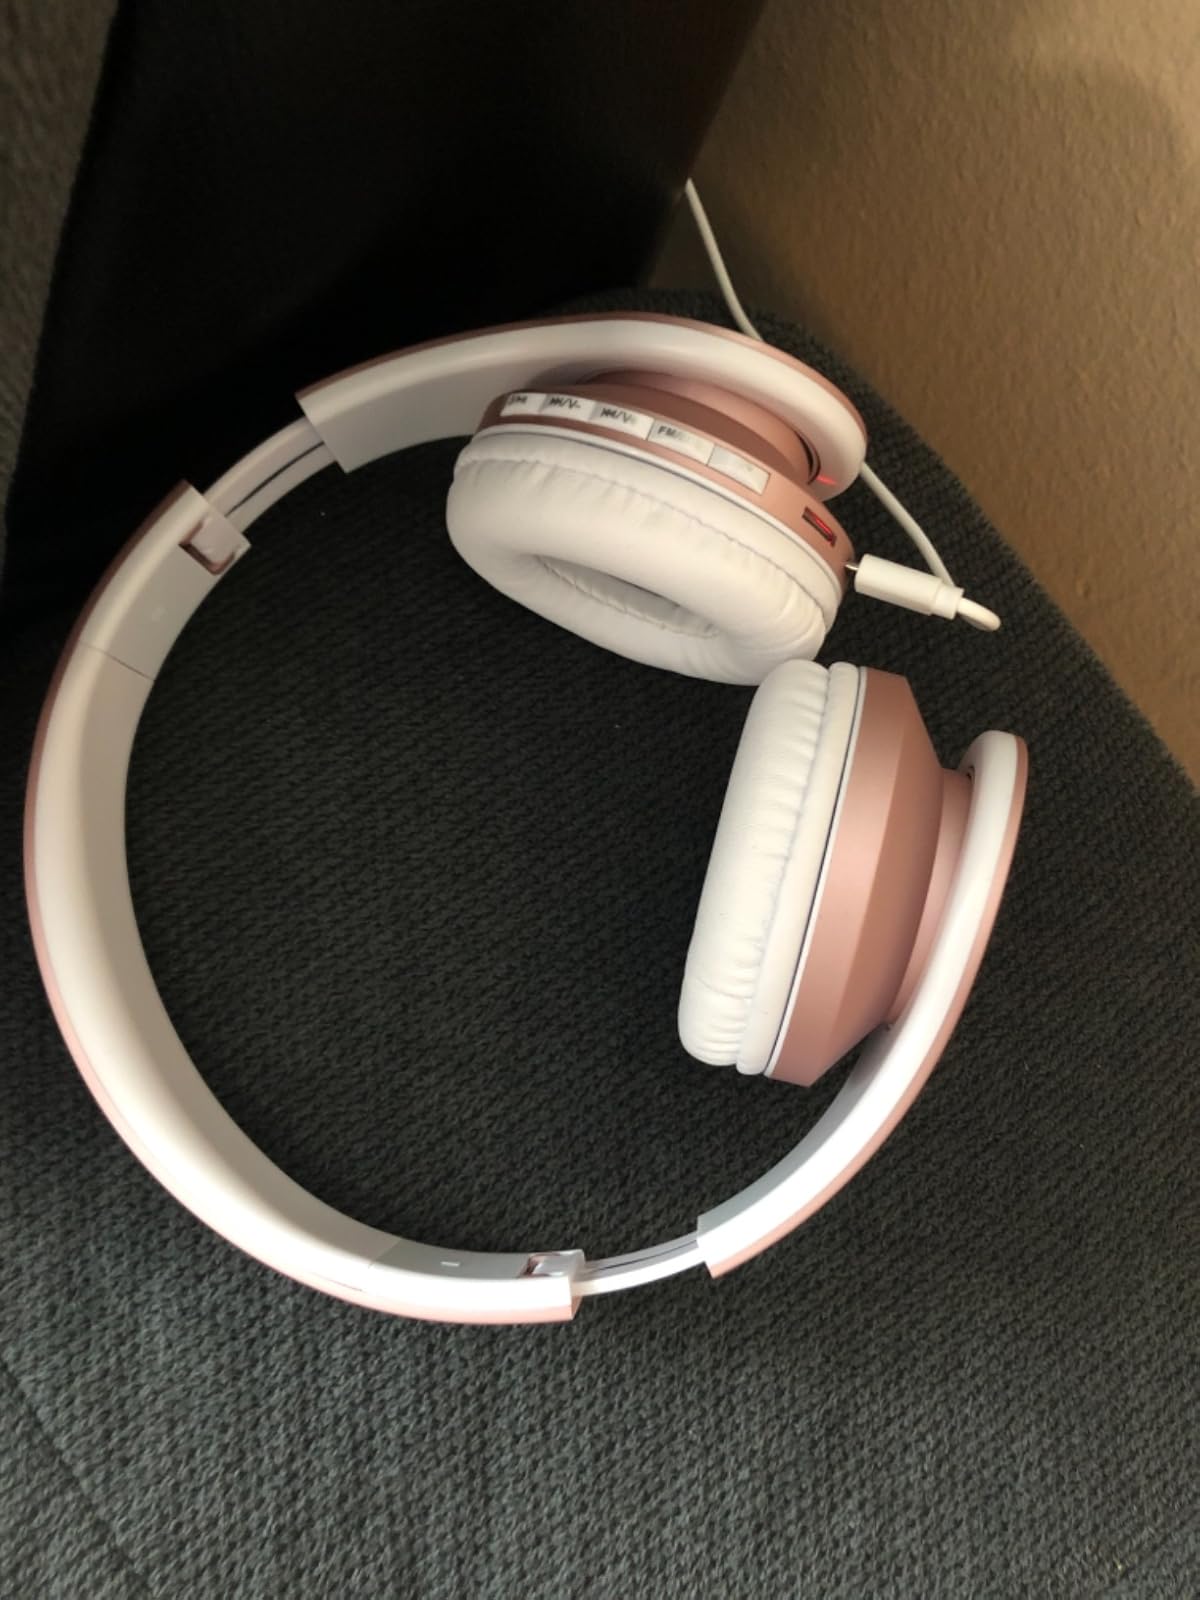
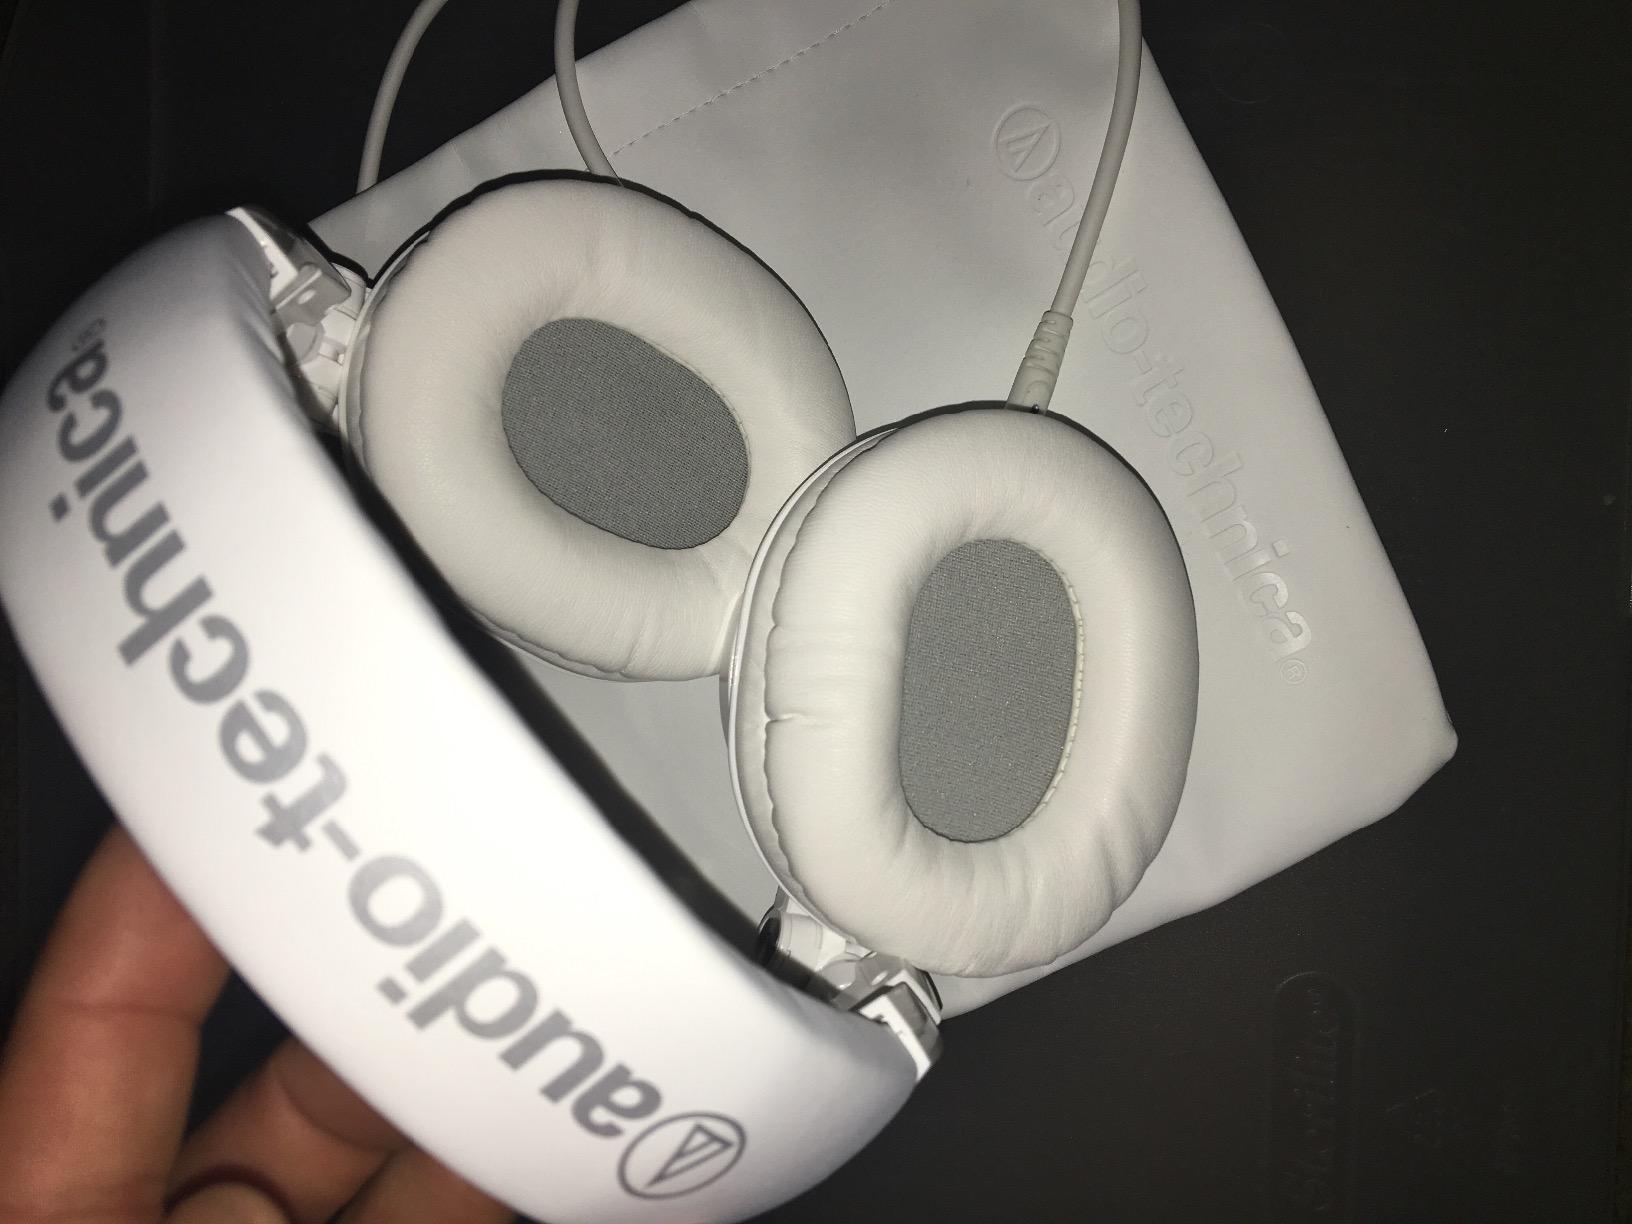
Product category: headphones
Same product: no